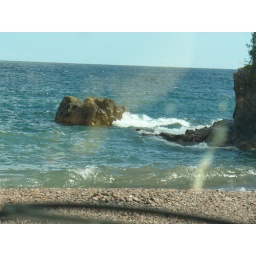
Waves of water slapping the rocks in Lake Superior at Black Beach.